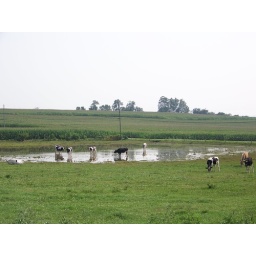
cows and a horse in their field drinking from water that was left from the storm the night before.